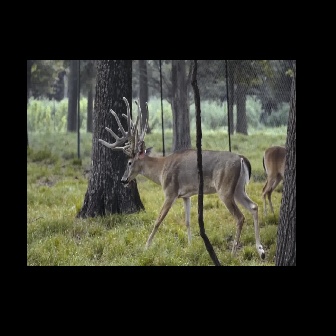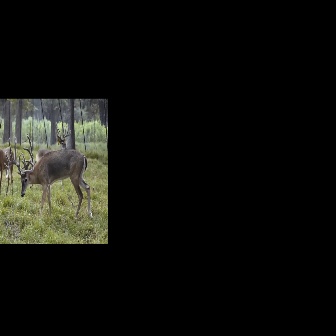
  Please identify the target specified by the bounding box [98,96,265,263] in the first image and locate it in the second image. Return the coordinates in [x_min,y_min,x_max,y_max] format.
Answer: [3,133,93,223]